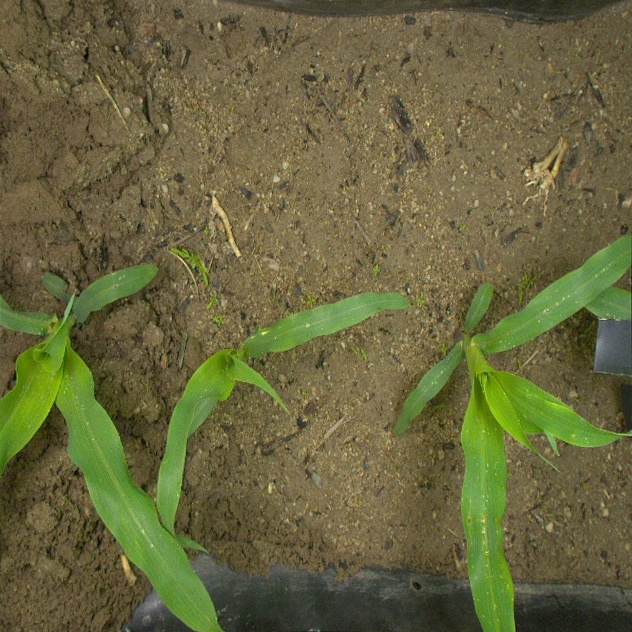
Crop: maize
Objects: maize, maize, maize, stem_maize, stem_maize, stem_maize